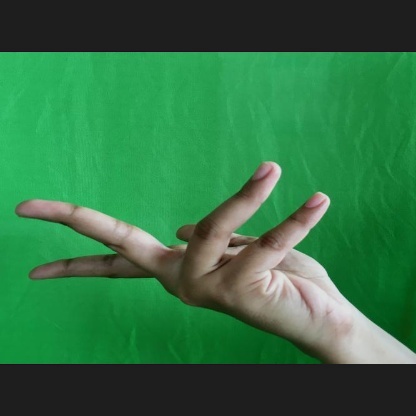
Mudra: Alapadmam